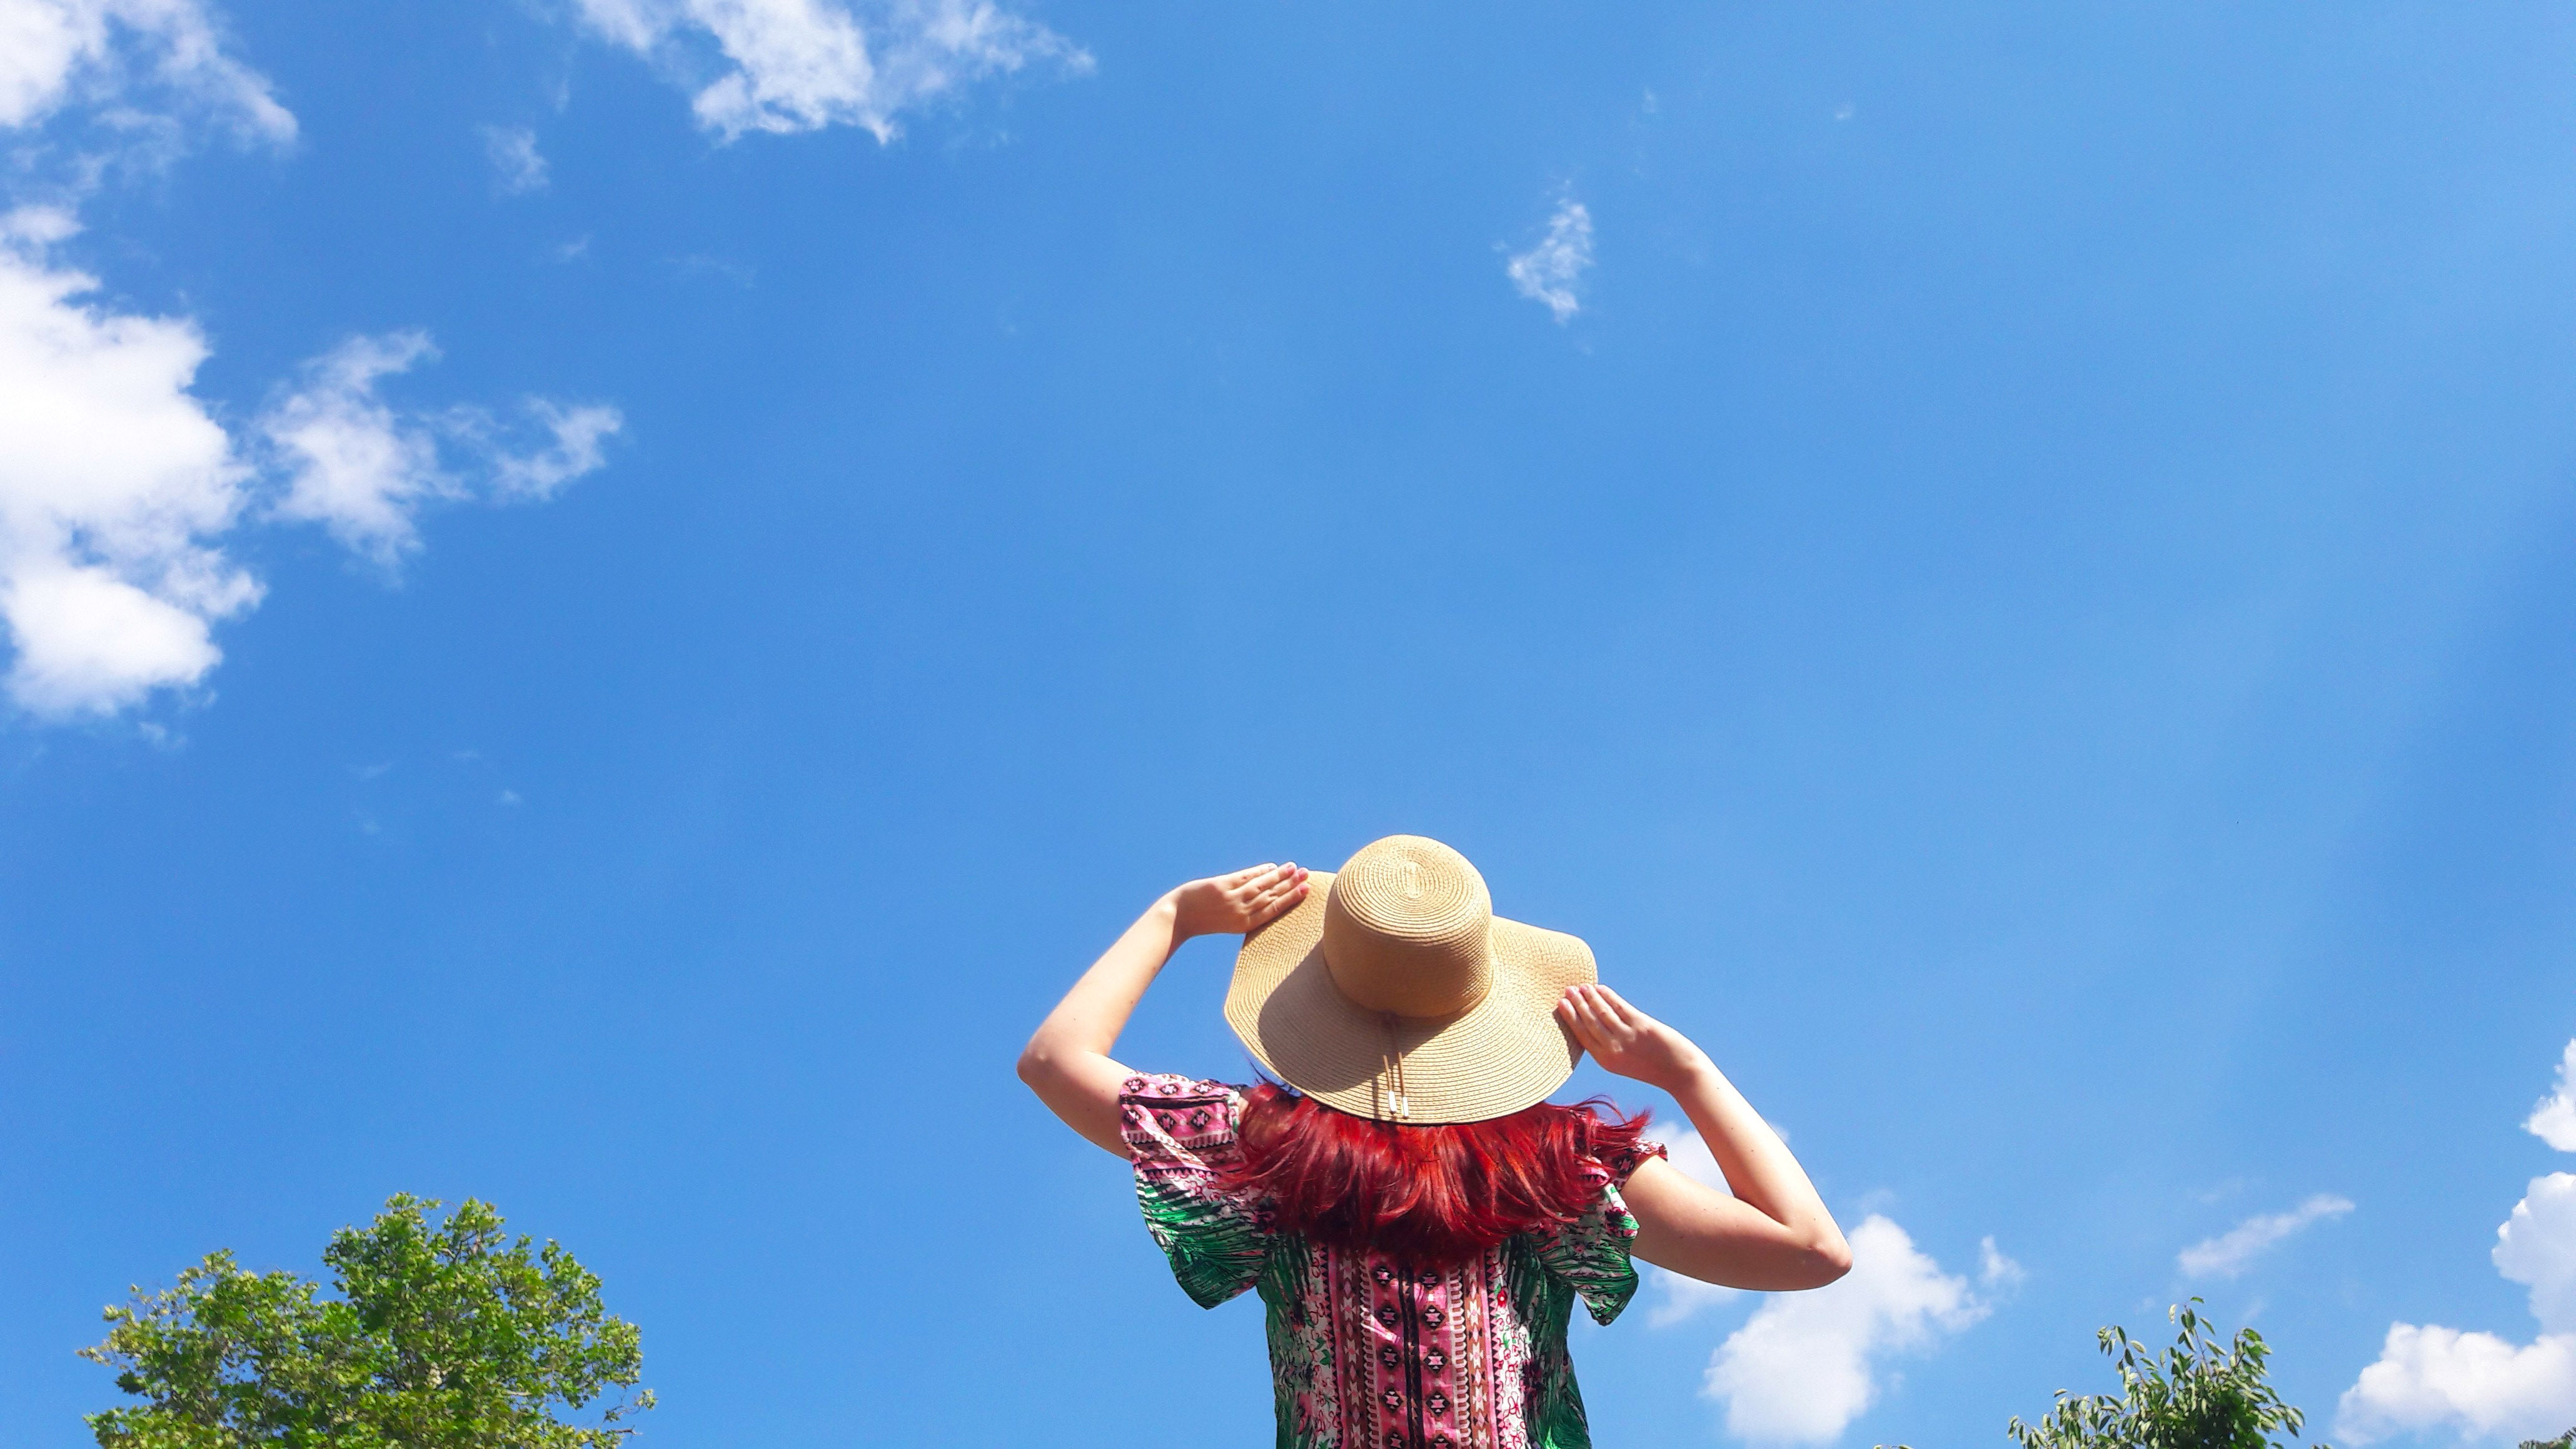
sky, cloud, blue, nature, pink, daytime, fun, summer, leisure, girl, tree, happiness, hand, vacation, sunlight, spring, meteorological phenomenon, grass, tourism, computer wallpaper, pole